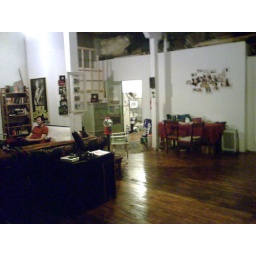
another angle of the main room, the door shown is the kitchen. The person in the picture isn't me or mark.